New Voyages to North America

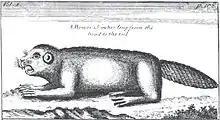
The beaver was an important feature of Algonquin life, especially for the fur and pelt trade but also in the everyday lives of natives as a source of food and warm clothing. (New Voyages to North America, 1703)

The waterways of Canada are essential for this trade to function because the native peoples' main mode of transportation used canoes, which could carry their furs for trade and allowed for them to navigate the St. Lawrence River. Lahontan notes that the natives are incredibly agile at navigating the waters. He spends a winter hunting with the Algonquin “in order to develop a more perfect knowledge of their language” while the city of Montreal is fortified to be protected against attacks. Lahontan writes that the way the Indians fought was comical, with their “bows and arrows and stark nakedness.” Montreal was the city of merchants, some traveling only once a year there to sell their goods such as wine. The governors spent their winters there as well, hence the need for fortifications. During the winter Lahontan is introduced to the native way of hunting elk, the use of “rackets” (or snow shoes) which he finds to be useful. He observes that hunting is a huge part of native culture for survival, unlike in France where hunting is a sport for the wealthy.